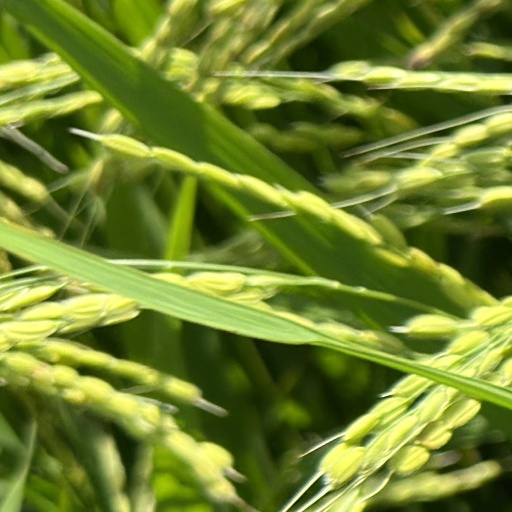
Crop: rice